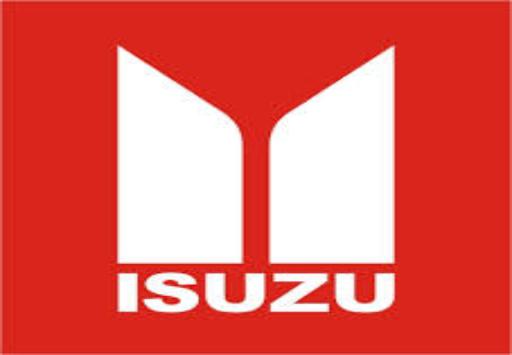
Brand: Isuzu-2
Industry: Transportation